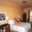
Label: bed